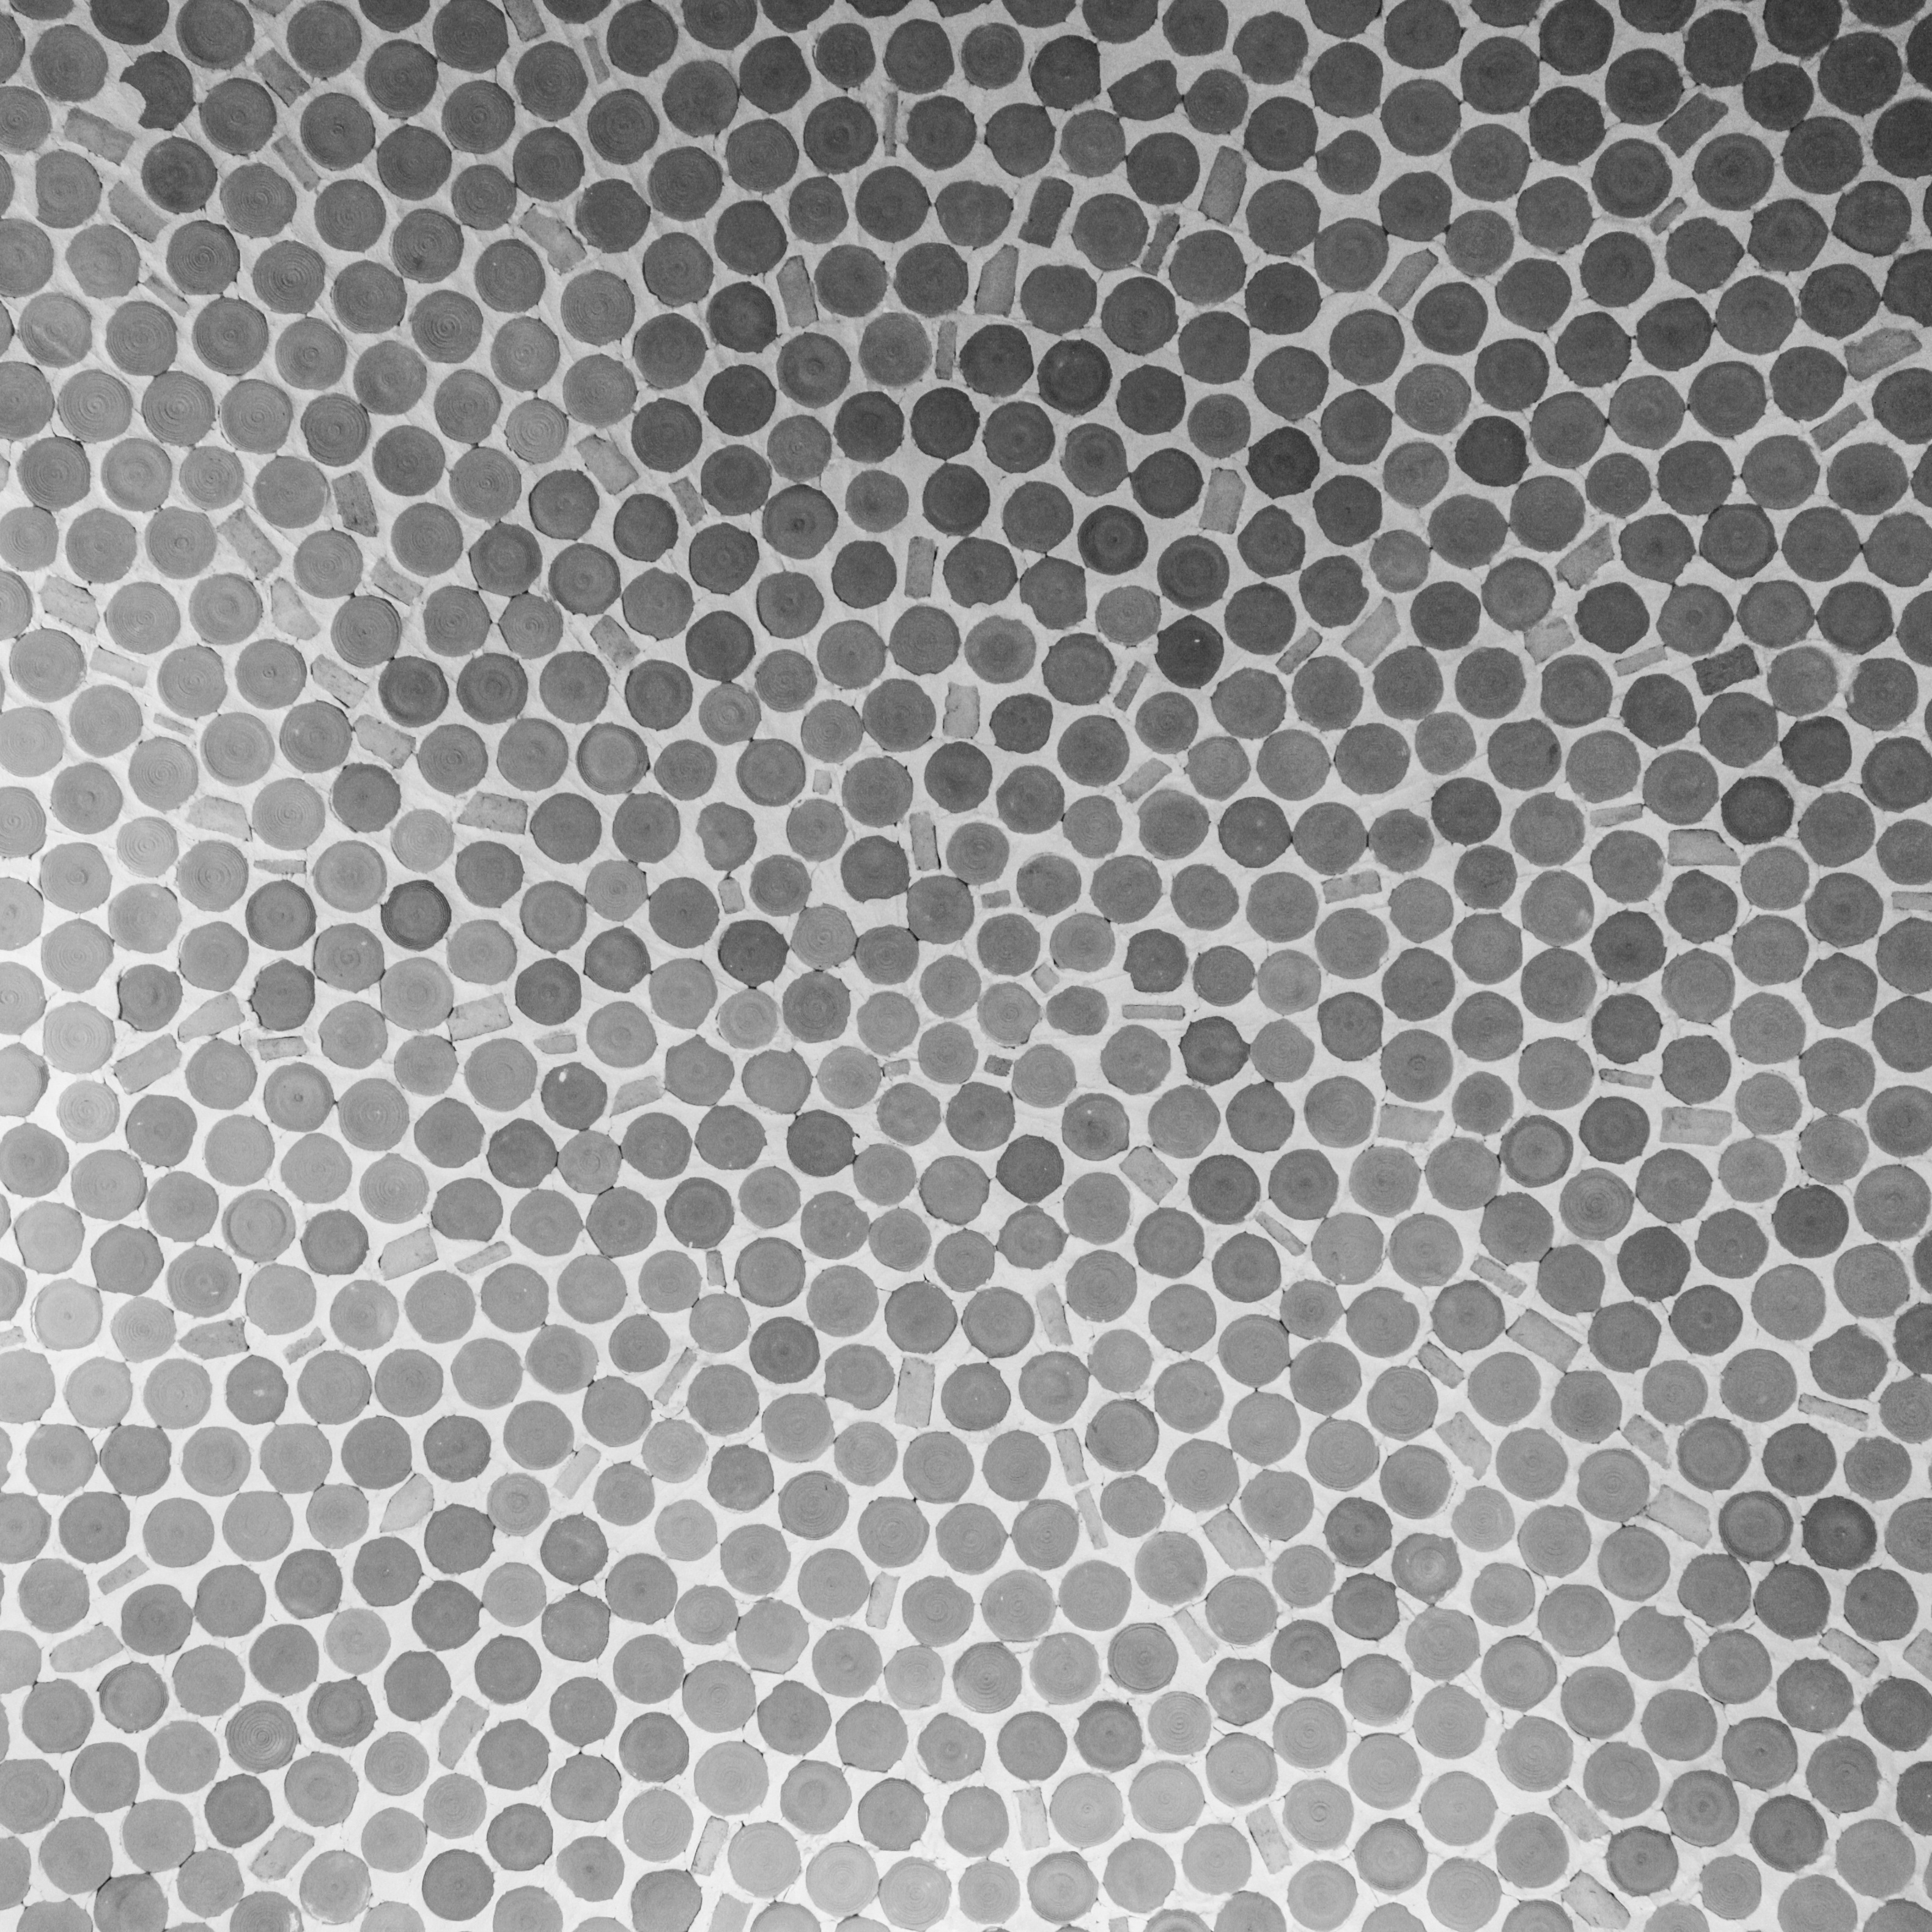
black and white, texture, floor, symmetrical, pattern, line, square, tile, neutral, material, circle, art, background, design, mesh, wallpaper, nice, dots, shape, flooring, useful